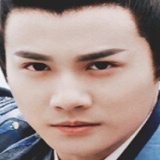
diễn viên Ngưu Tuấn Phong